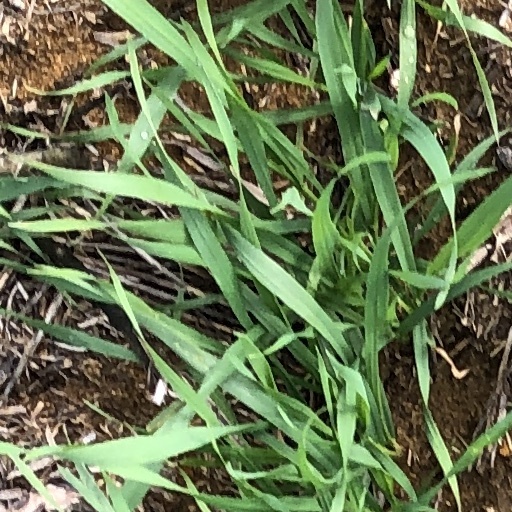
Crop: wheat